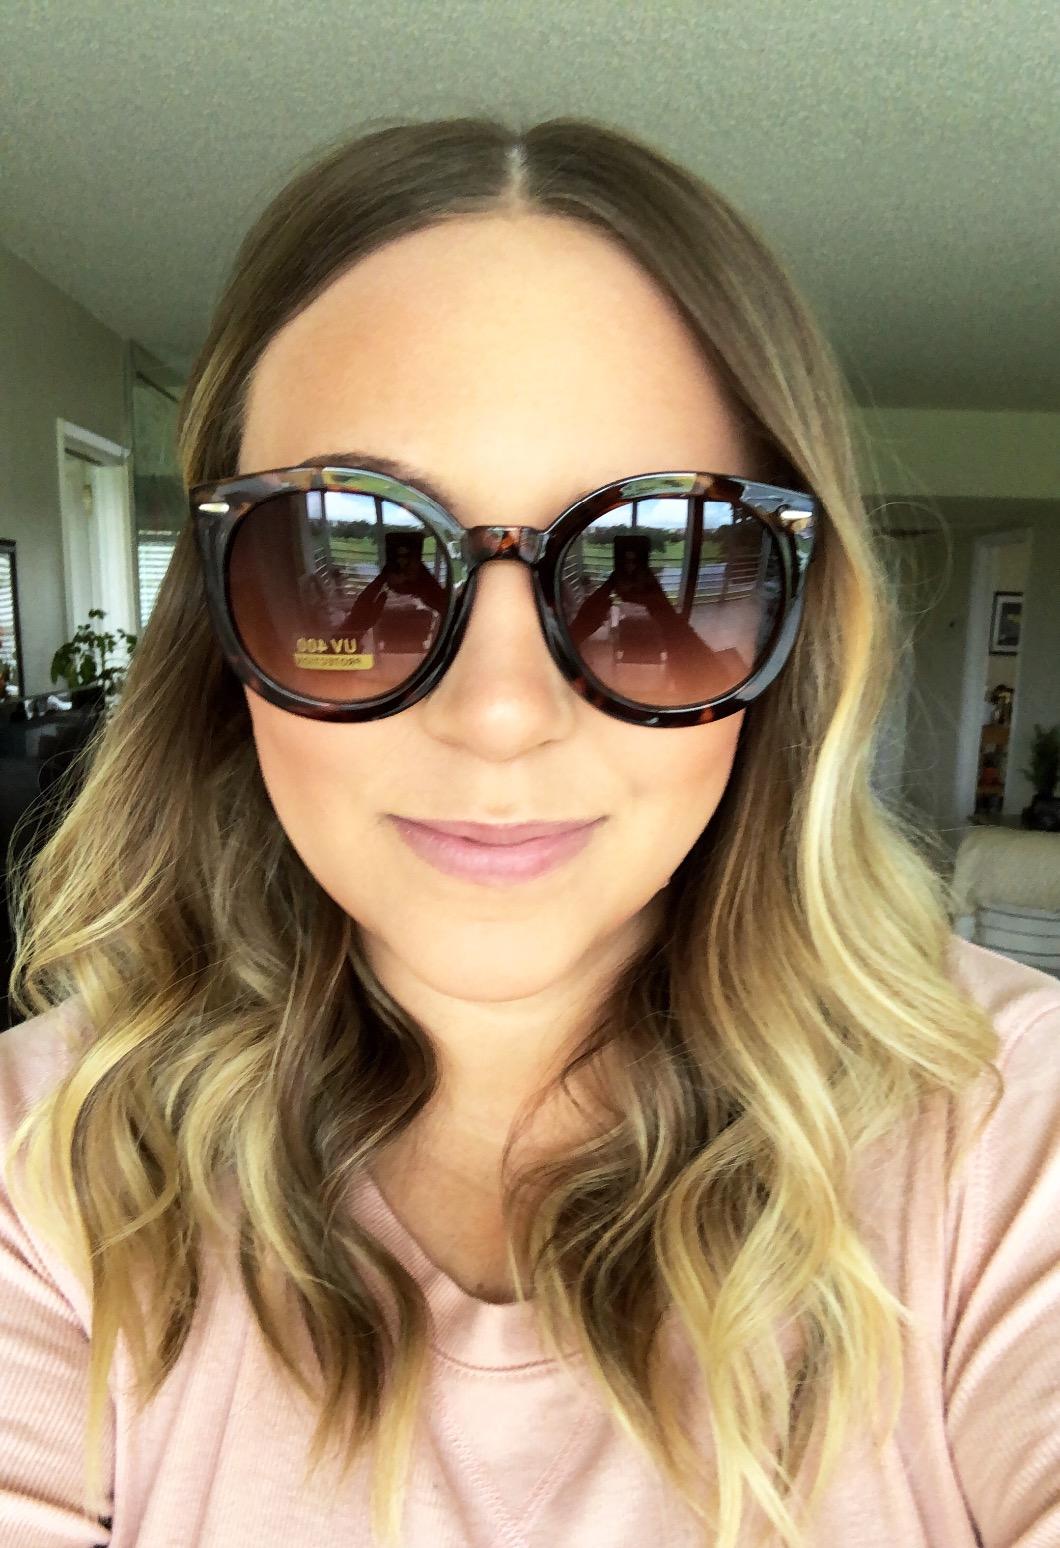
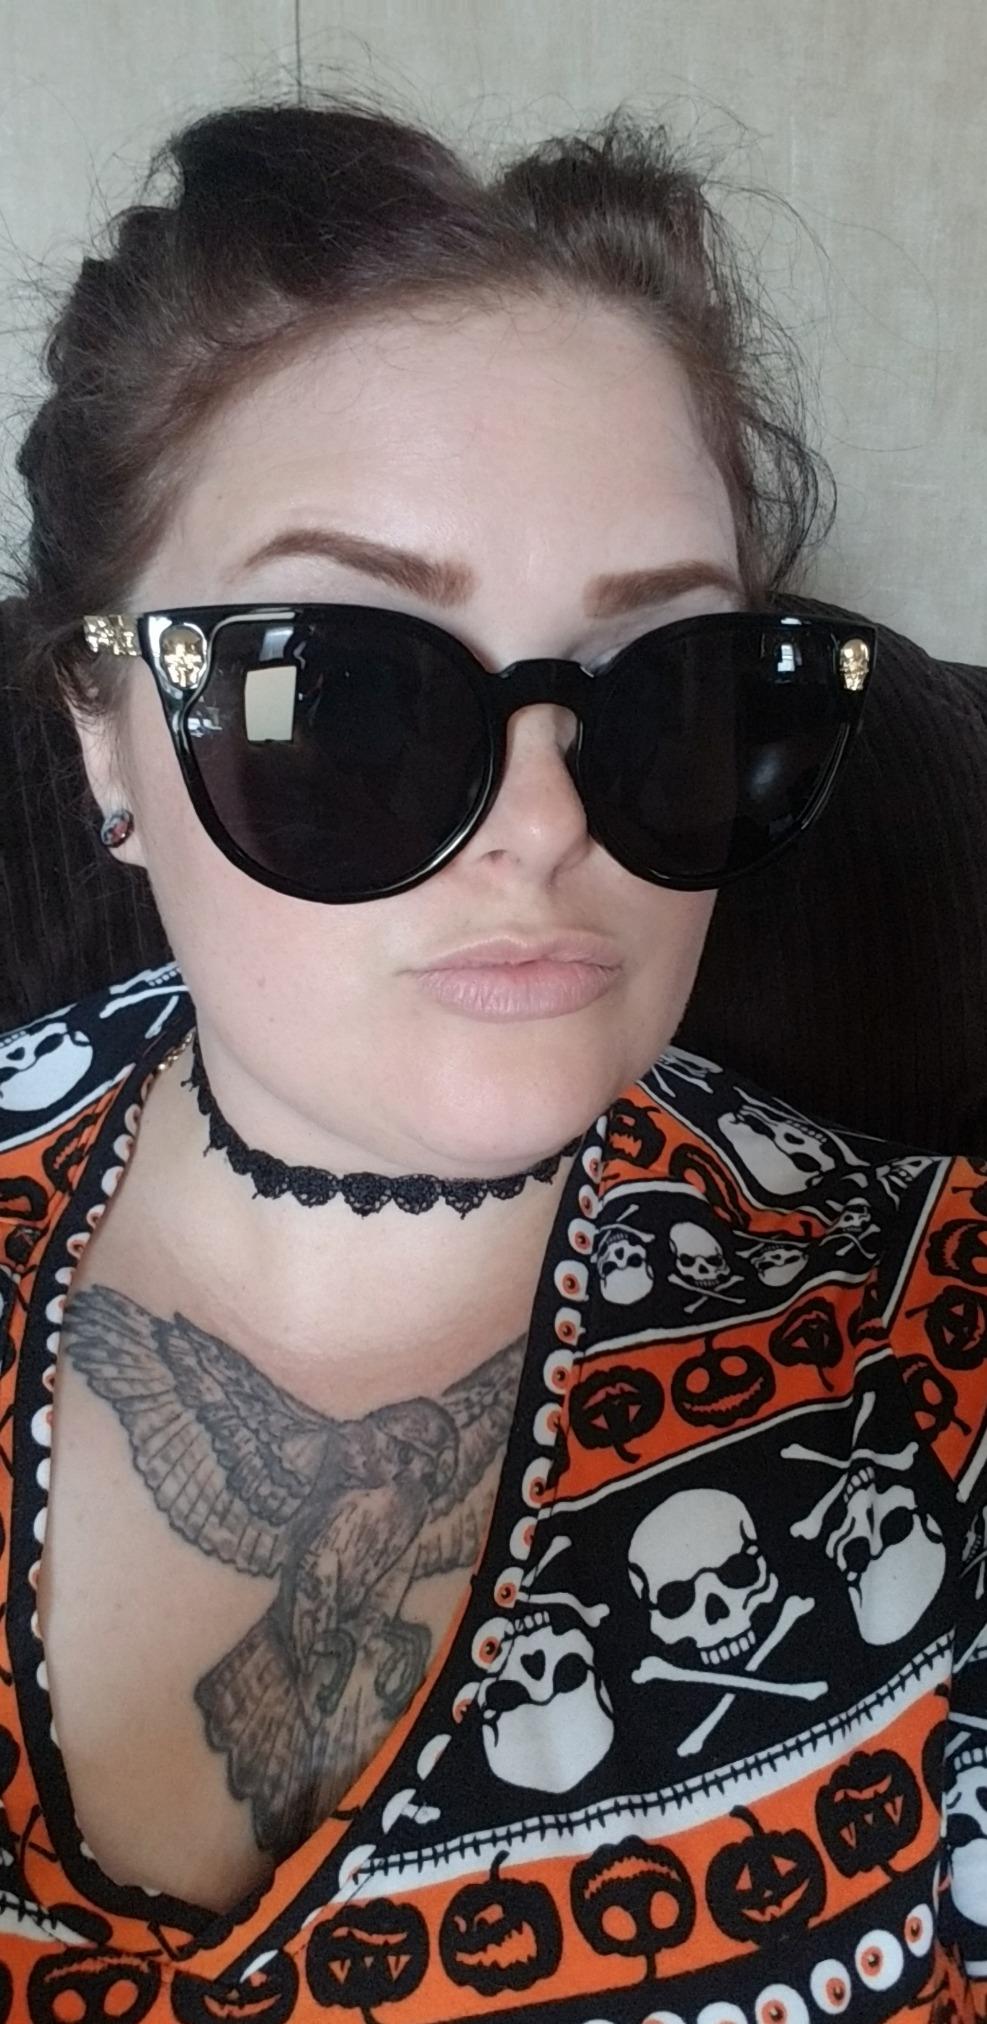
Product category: accessories_sunglasses
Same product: no